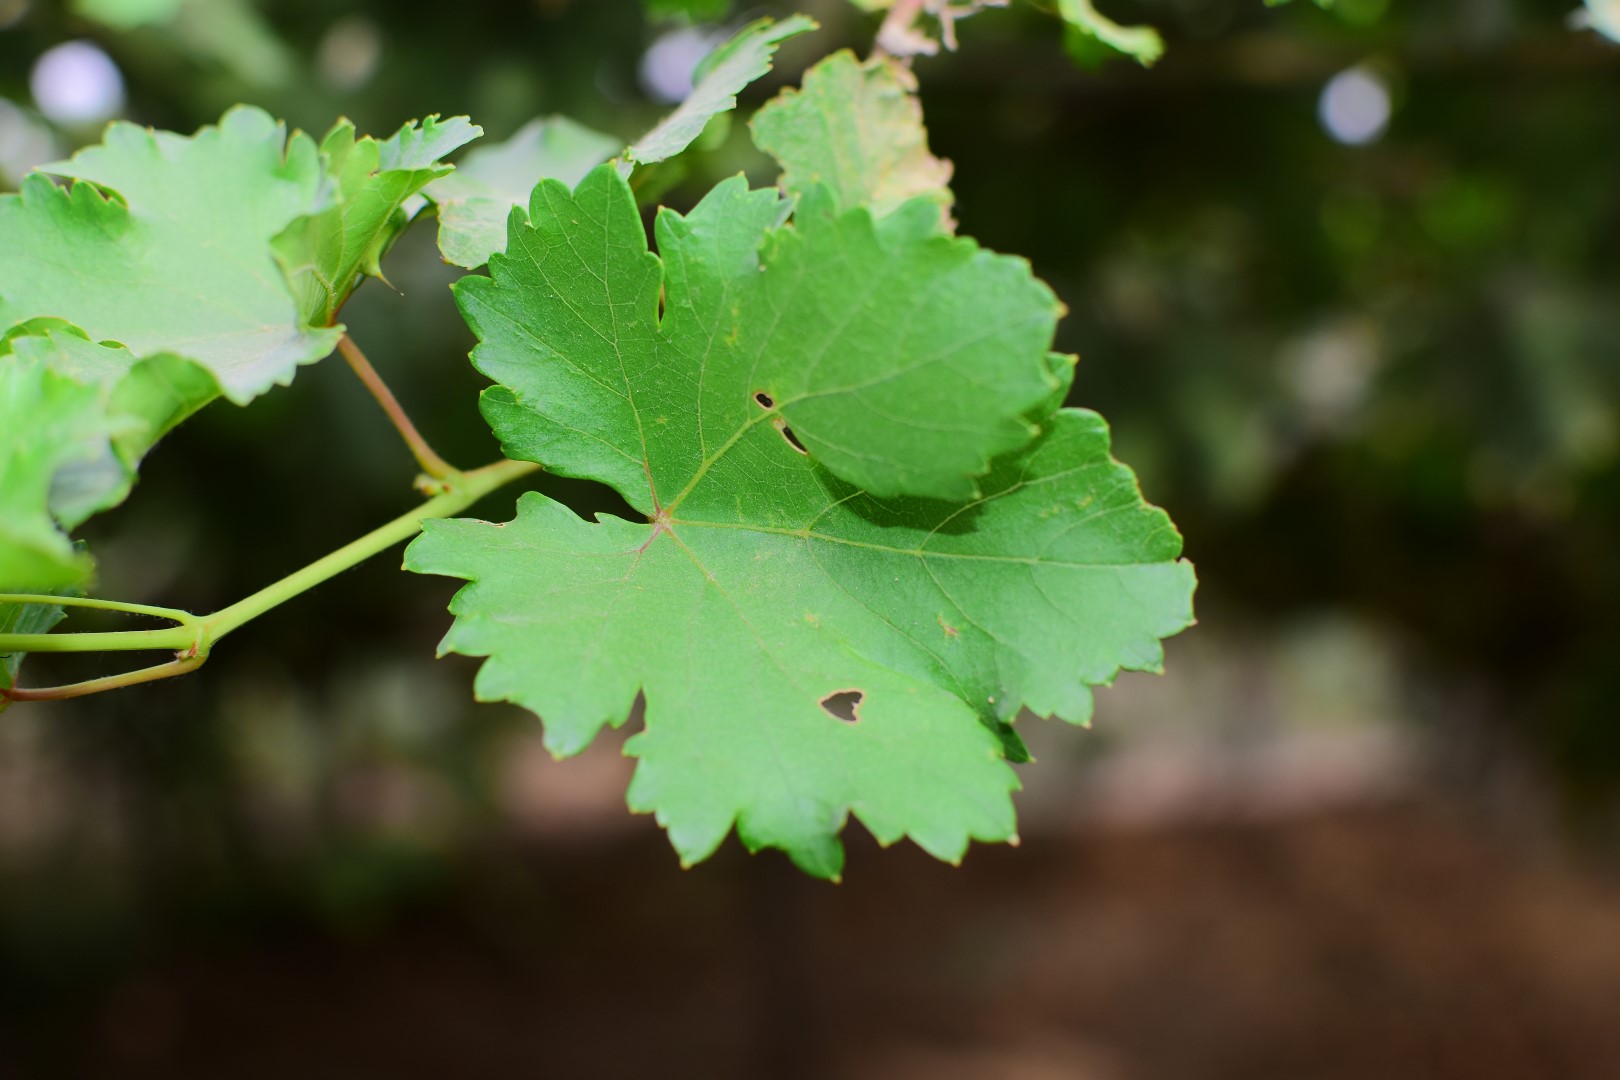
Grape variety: Kamali